Playograph

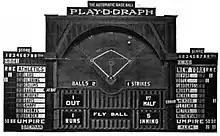
The Play-o-Graph

The Playograph was a machine or an electric scoreboard used to transmit the details of a baseball game in the era before television. It is approximated by the "gamecast" feature on some sports web sites: it had a reproduction of a baseball diamond, with an inning-by-inning scoreboard, each team's lineup, and it simulated each pitch: a ball, a strike, a hit, an out, and so on.